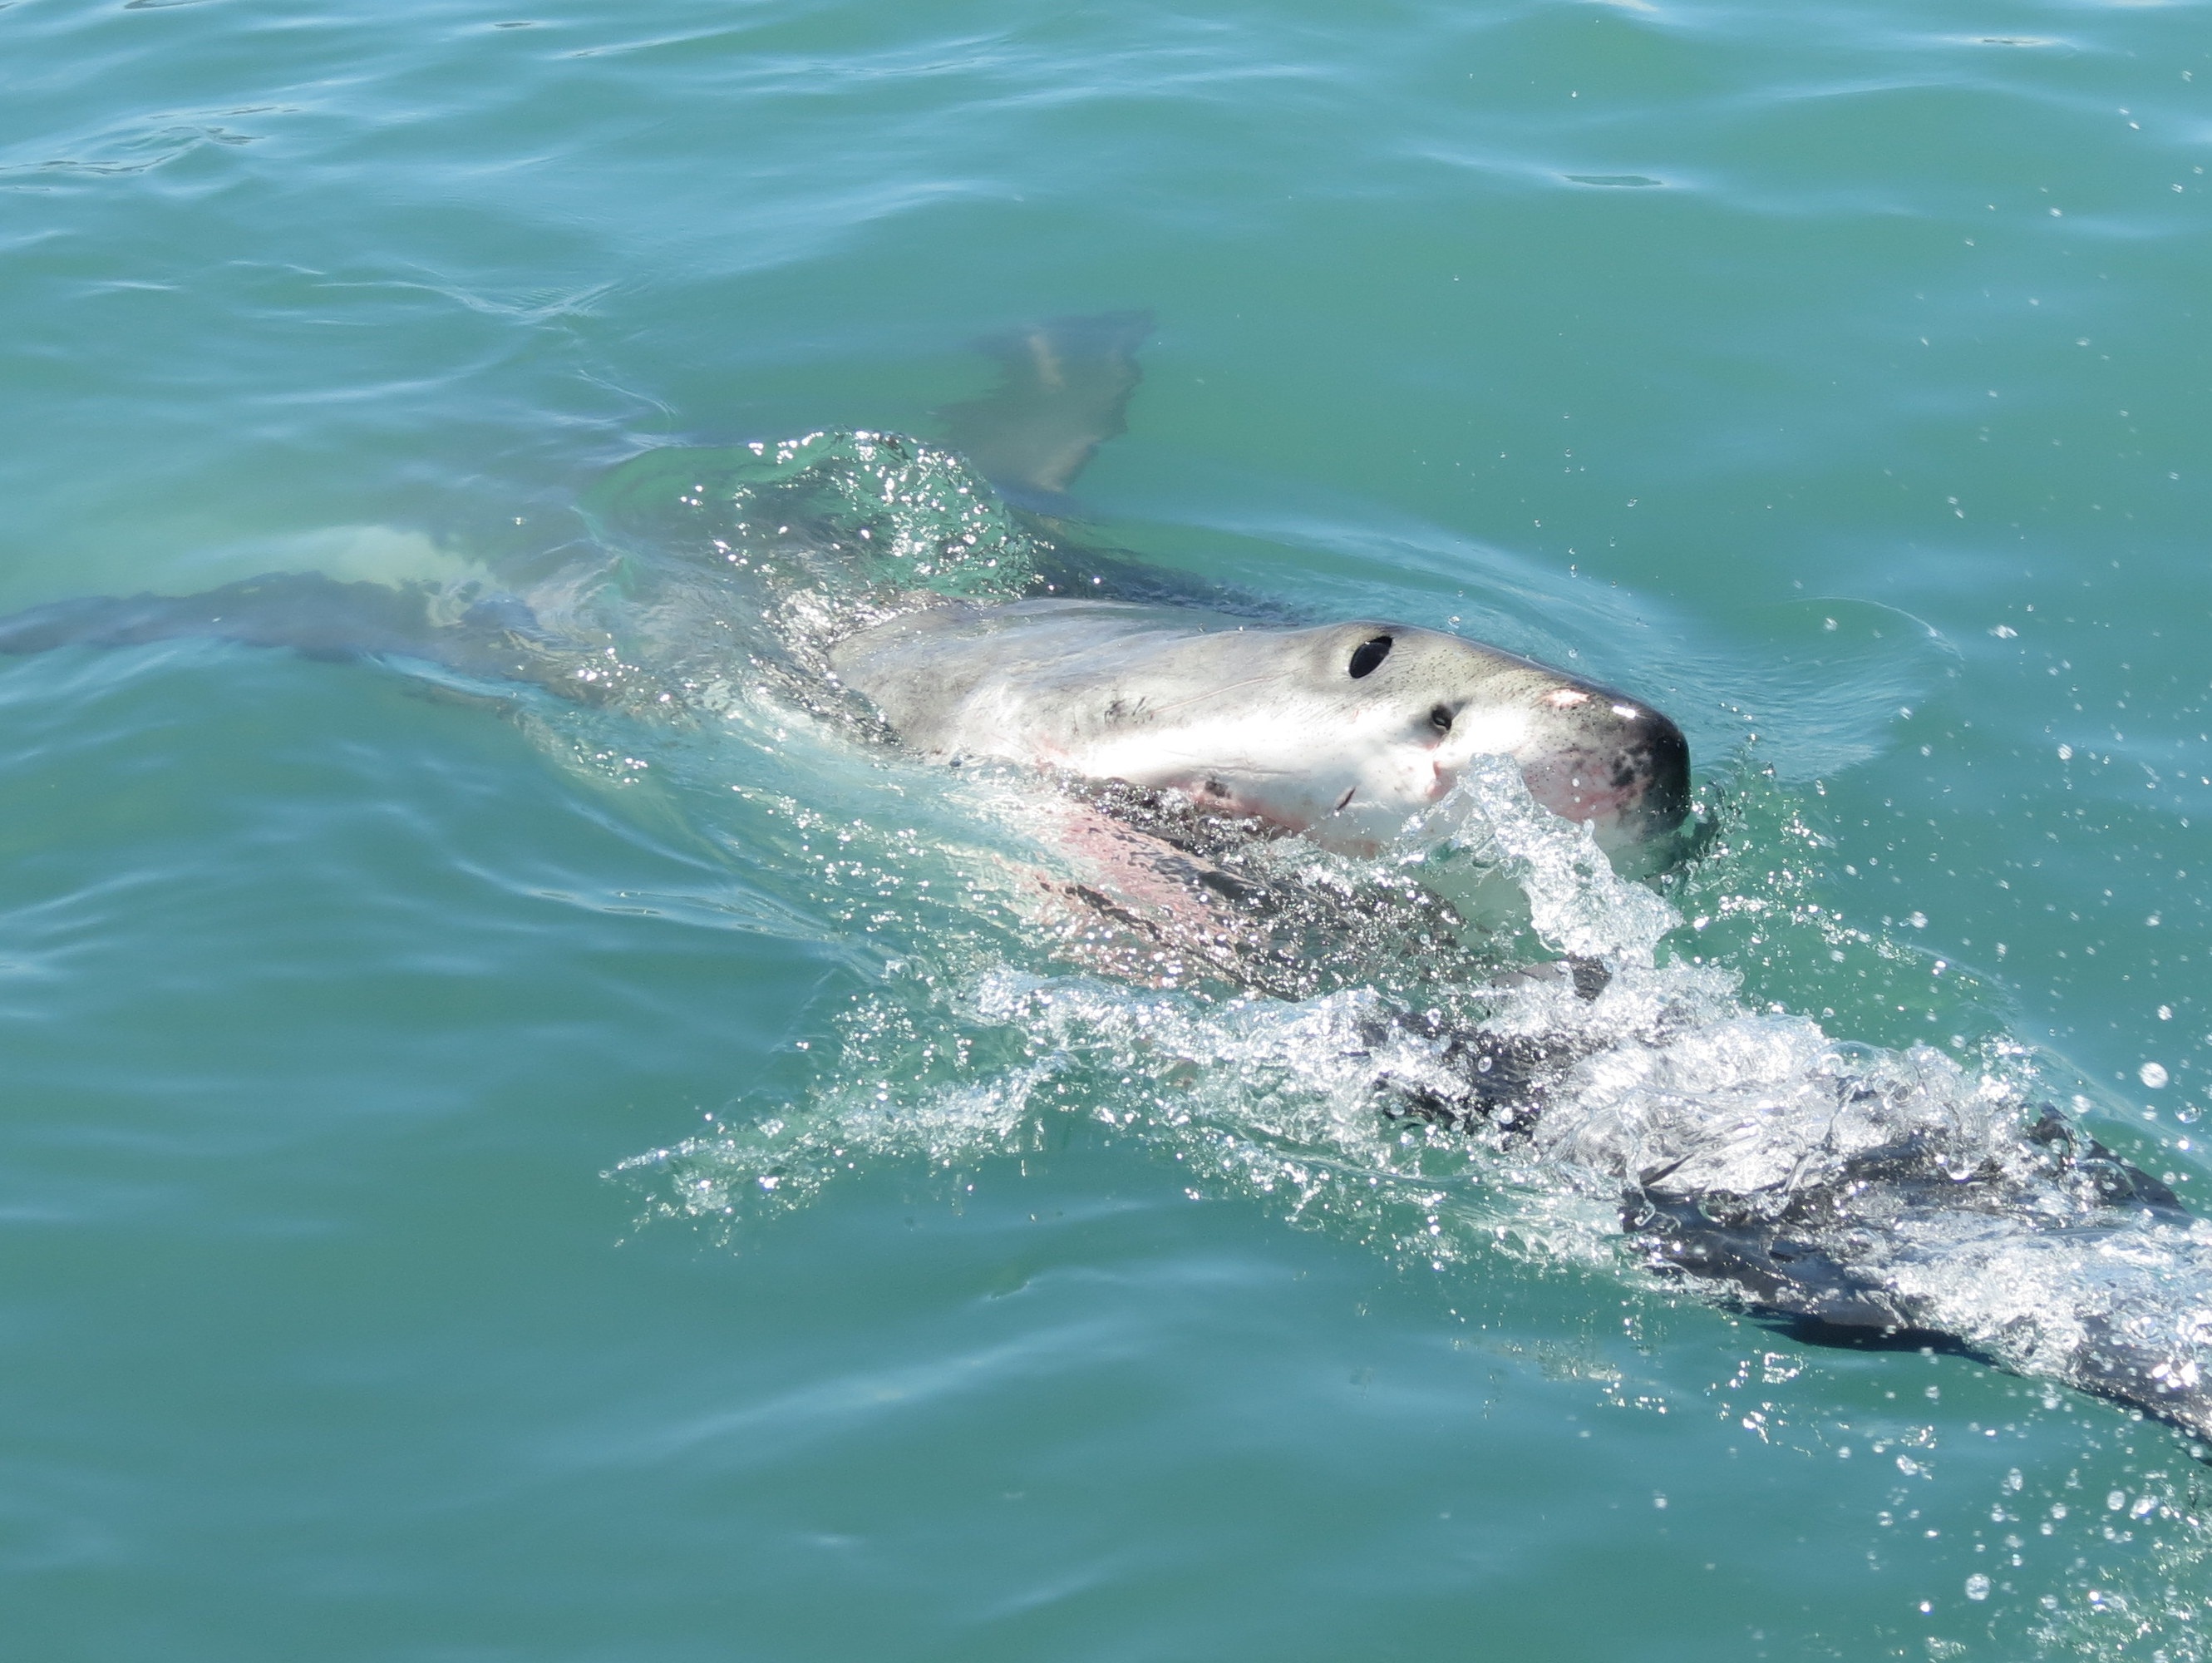
sea, nature, ocean, biology, africa, mammal, predator, fish, shark, vertebrate, sea life, attack, dolphin, south africa, jaws, marine mammal, marine biology, requiem shark, whales dolphins and porpoises, common bottlenose dolphin, short beaked common dolphin, great white shark, lamniformes, lamnidae, great wthite shark